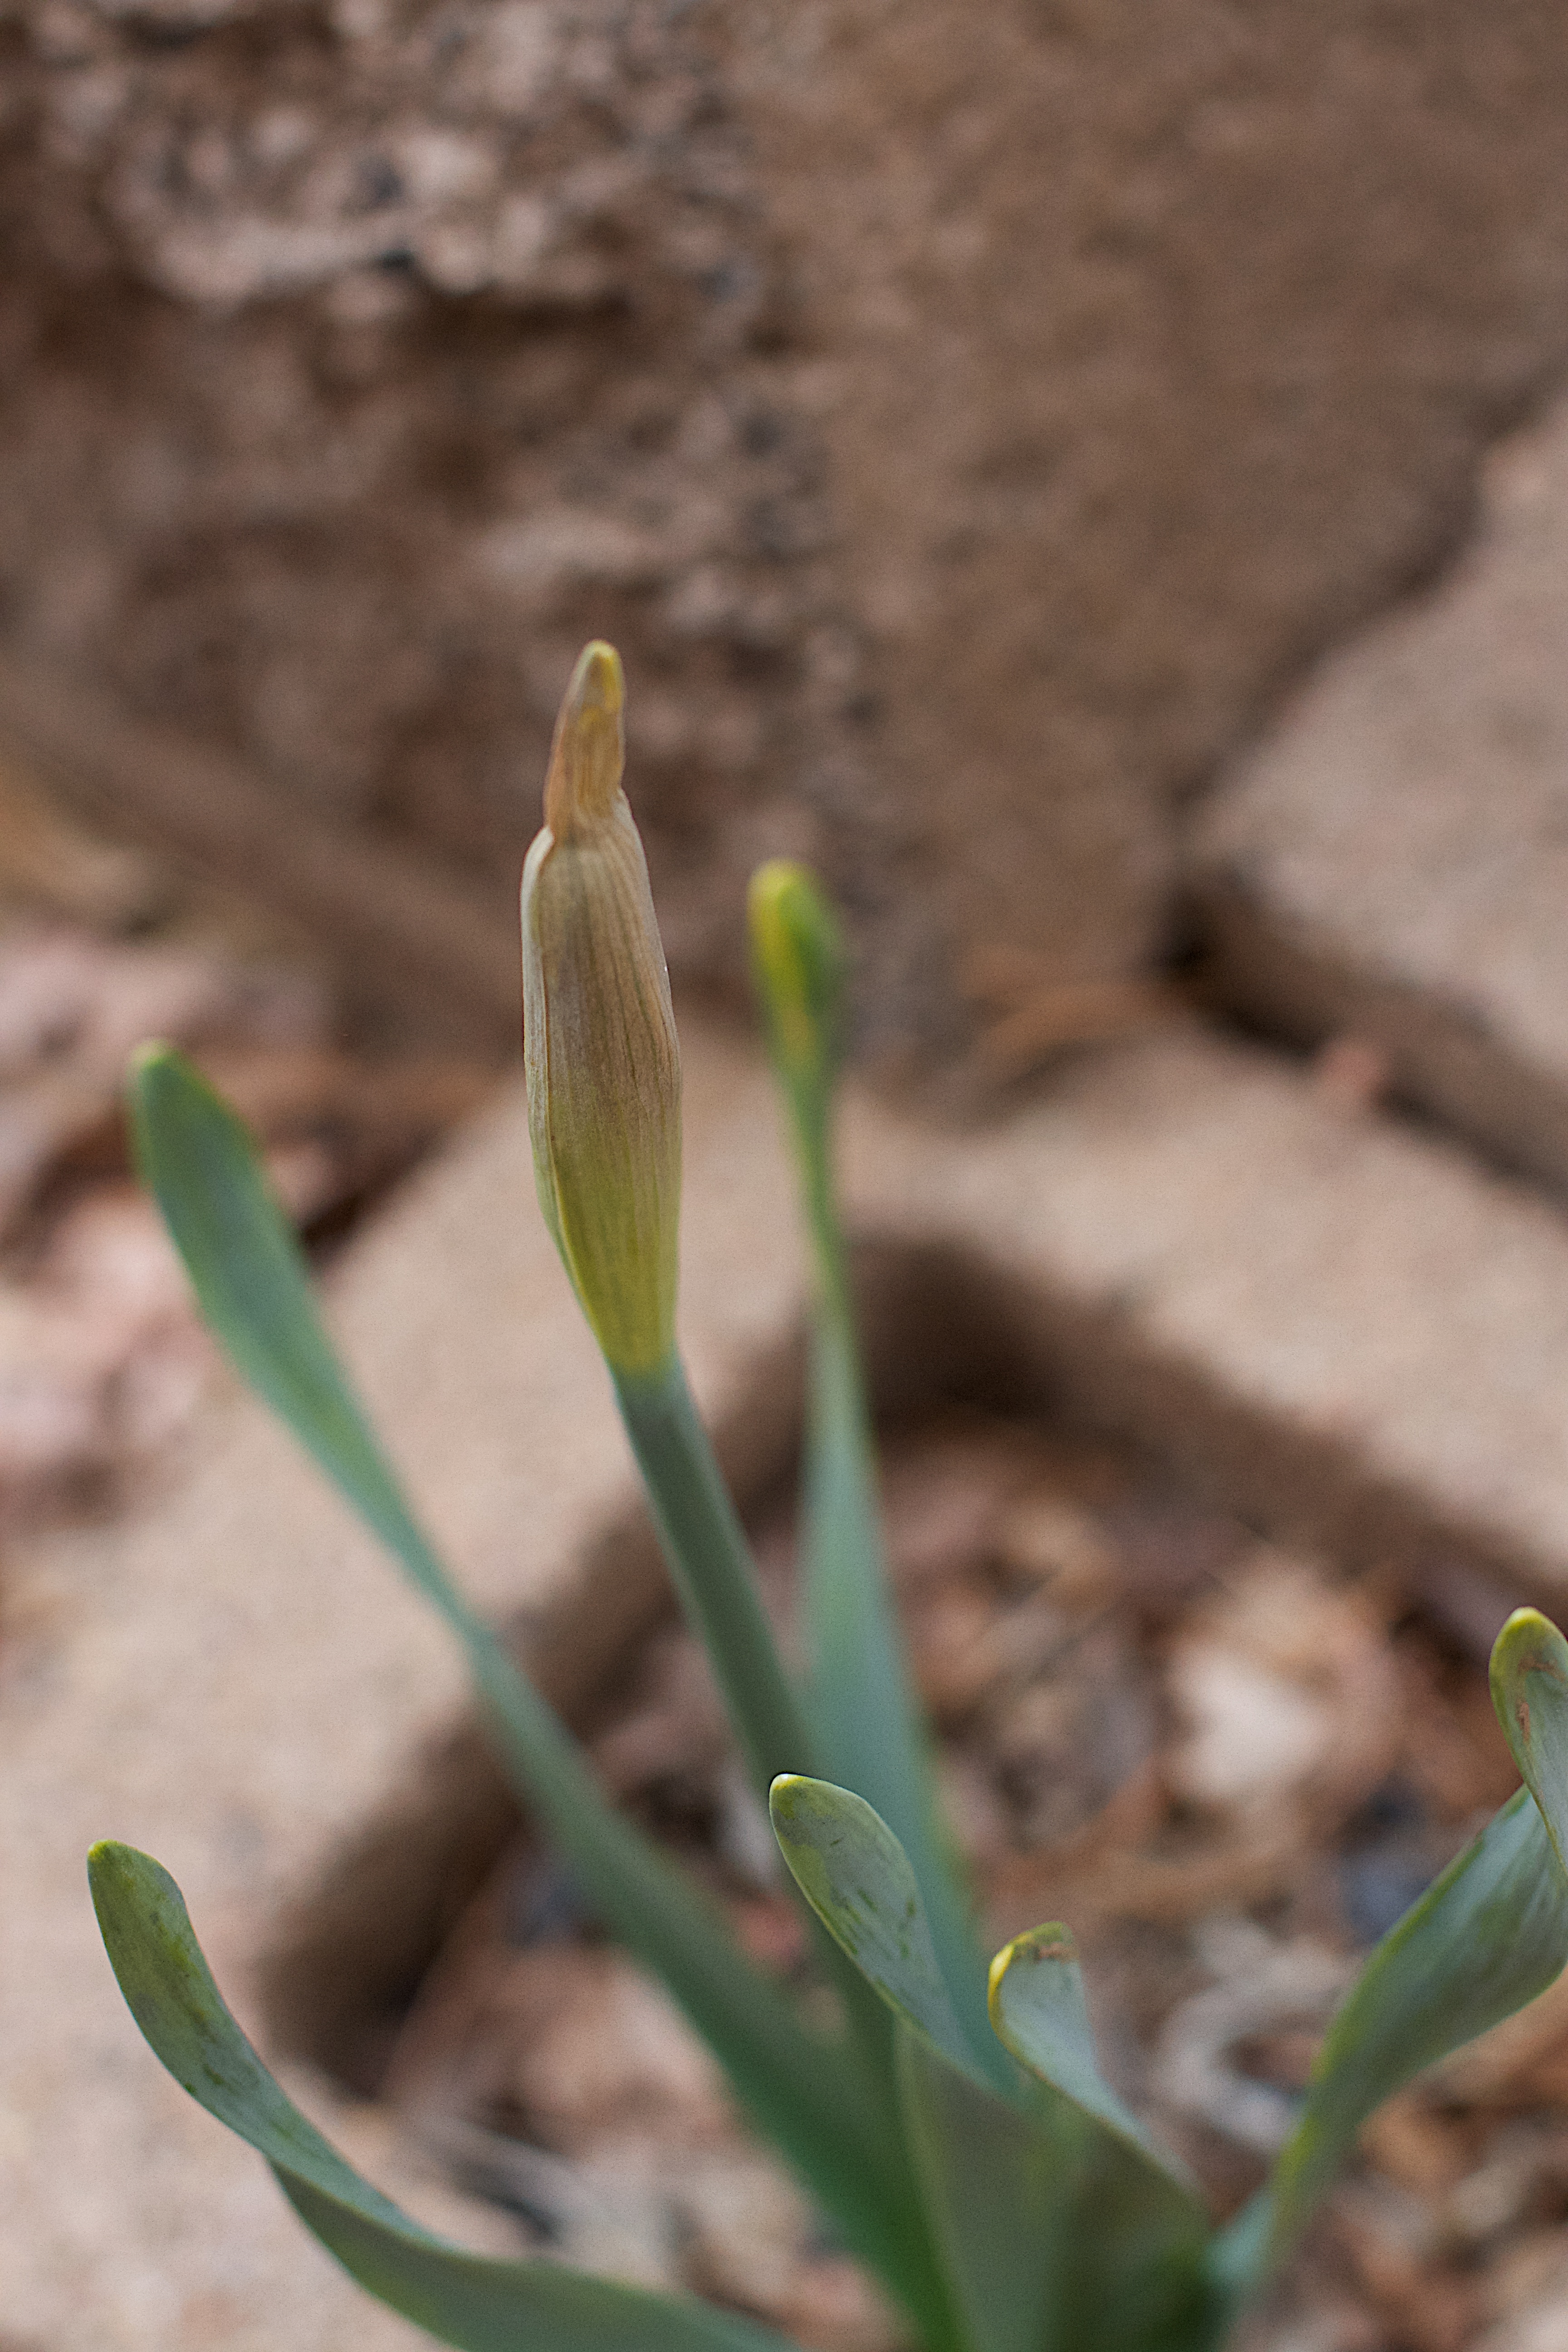
plant, leaf, flower, green, soil, botany, flora, fauna, wildflower, cool image, macro photography, flowering plant, grass family, plant stem, land plant